Chest voice

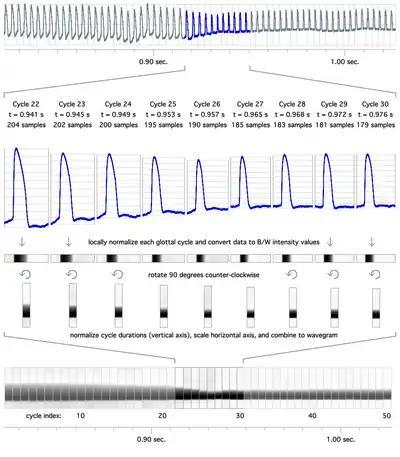
EGG graph indicates vocal fold vibration between the time 0.90 to 1 (seconds). Darker areas refer to closed positioning of vocal folds and lighter areas refer to open positioning which in turn allows us to determine closed quotient ratio.

This viewpoint considers “chest voice” as the result of phonation where thyroarytenoid muscle function heavily dominates cricothyroid muscle function. It is generally also characterized by a higher closed quotient value (a quotient of how long the vocal folds are touching to how long the cycle of vibration lasts) than “head voice”. A closed quotient ratio obtained by EGG (Electroglottography) around %65 and above is considered as a full chest singing (adducted chest voice) and a result around %48 can be viewed as a lyrical style singing (abducted chest voice).